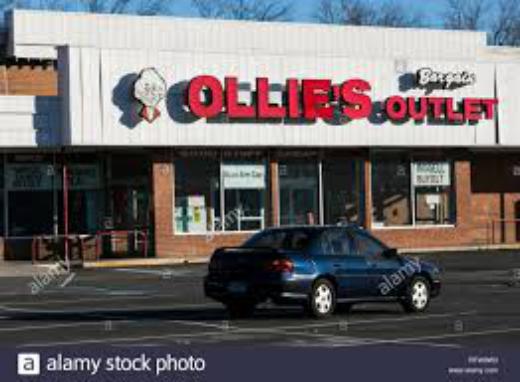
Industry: Others